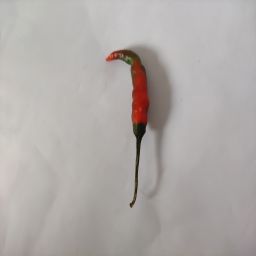
Crop: Chile Pepper
Quality: Ripe